Cetaceans of the Caribbean

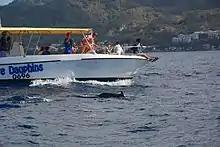
Dolphin watching in Martinique

Pollution of terrestrial origin includes the eutrophication of coastal waters by nutrient runoff along watercourses and by soil leaching. The Caribbean islands, other than in local cases, are not greatly affected by this problem, but algal blooms have been recorded, particularly in Florida, causing unusual mortality events among bottlenose dolphins.